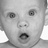
Emotion: surprise